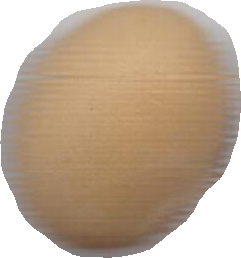
Variety: Anjasmoro